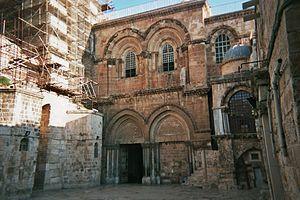
Vieille ville de Jérusalem - La façade de l'église du Saint-Sépulcre est encore à l'ombre de très bon matin